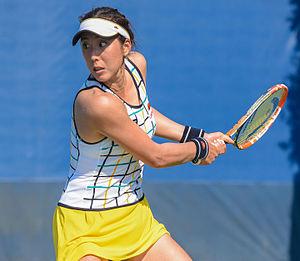
Misa Eguchi, née le 18 avril 1992, est une joueuse de tennis japonaise.